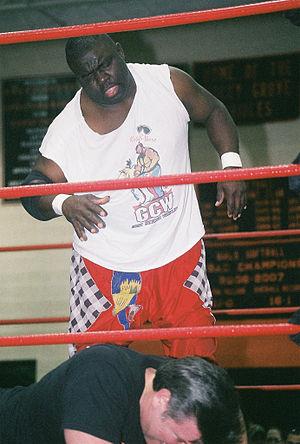
WWF Monday Night Raw du 11 janvier 1993 est le premier épisode de l'émission de catch WWF Monday Night Raw produite par la World Wrestling Federation et diffusé en direct sur USA Network. Cette émission qui dure 1 h remplace Prime Time Wrestling et a lieu au Manhattan Center à New York. Elle est la première émission hebdomadaire de catch diffusée en direct. Quatre matchs ont lieu ce soir-là : Koko B. Ware affronte Yokozuna, les Steiner Brothers se retrouvent opposés aux Executionners. Shawn Michaels défend ensuite sa ceinture de champion intercontinental de la WWF face à Max Moon et enfin Damien Demento se bat face à Undertaker. Bien que jugé plutôt médiocre après la diffusion, cela marque le début de la diffusion d'émission hebdomadaire de ce divertissement avec la meilleure longévité qui dépasse les 1 200 épisodes.